Tijs Velthuis

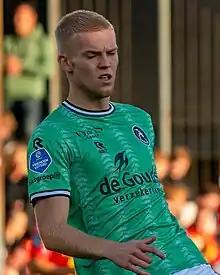
Velthuis with Sparta Rotterdam in 2023

Tijs Velthuis (born 12 January 2002) is a Dutch professional footballer who plays as a centre-back for club Sparta Rotterdam.